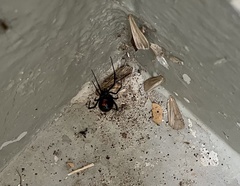
Species: Lactrodectus_hesperus